Homer Price

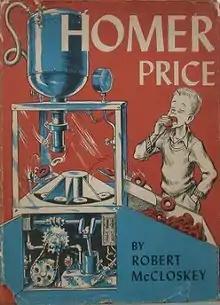
First edition (publ. Viking Press)

Homer Price is the central character in two children's books written and illustrated by Robert McCloskey, and title character of the first. "Homer Price" was published in 1943, and "Centerburg Tales" in 1951.